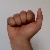
The image shows a hand gesture representing the letter 'A' in Indian Sign Language.